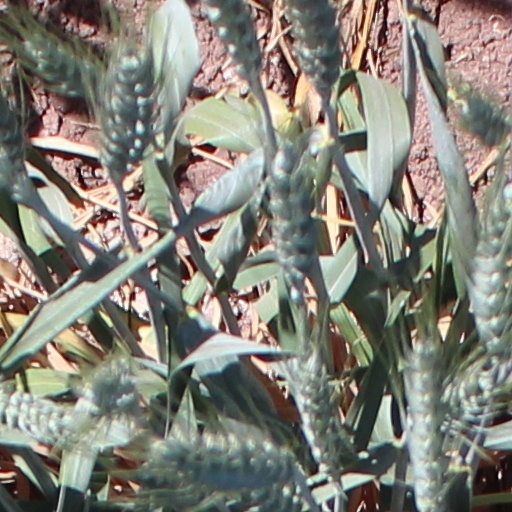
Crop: wheat